Ocoee Christian Church (Ocoee, Florida)

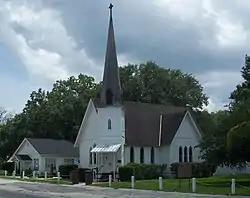

The Ocoee Christian Church is a historic Carpenter Gothic church in Ocoee, Florida. It is located at 15 South Bluford Avenue. On March 28, 1997, it was added to the U.S. National Register of Historic Places.